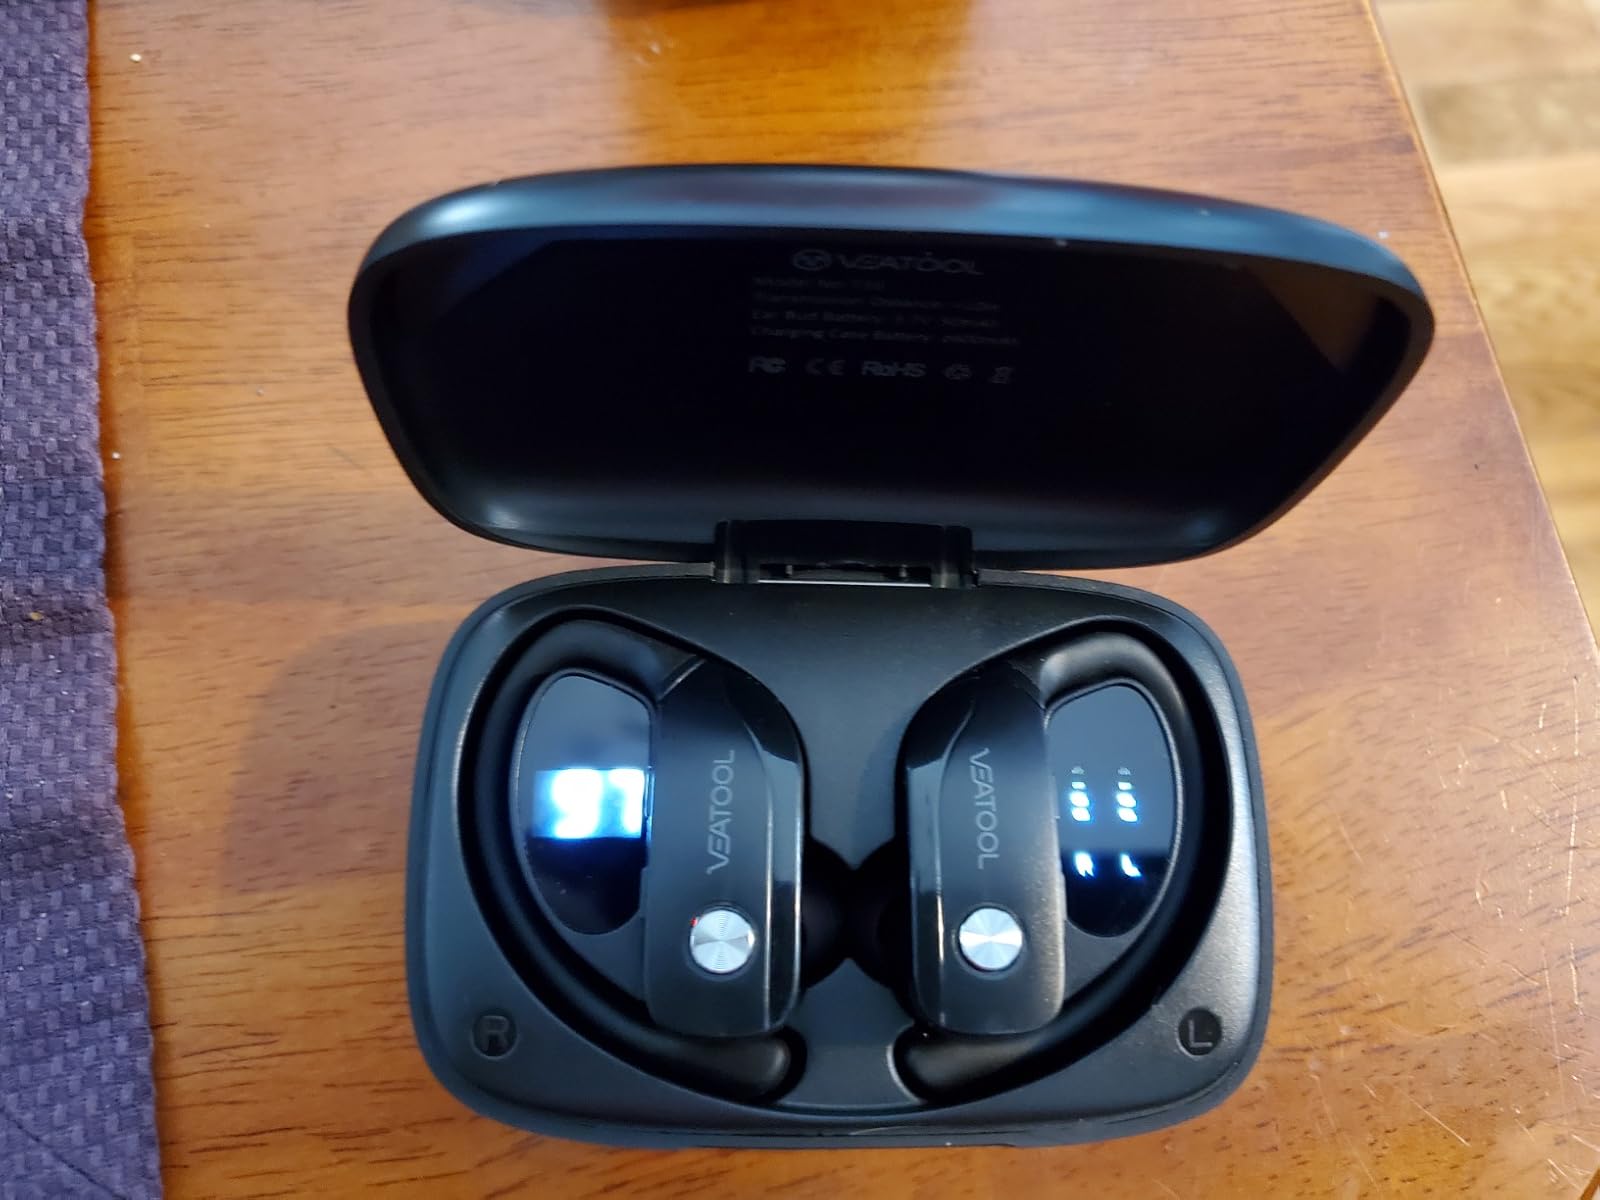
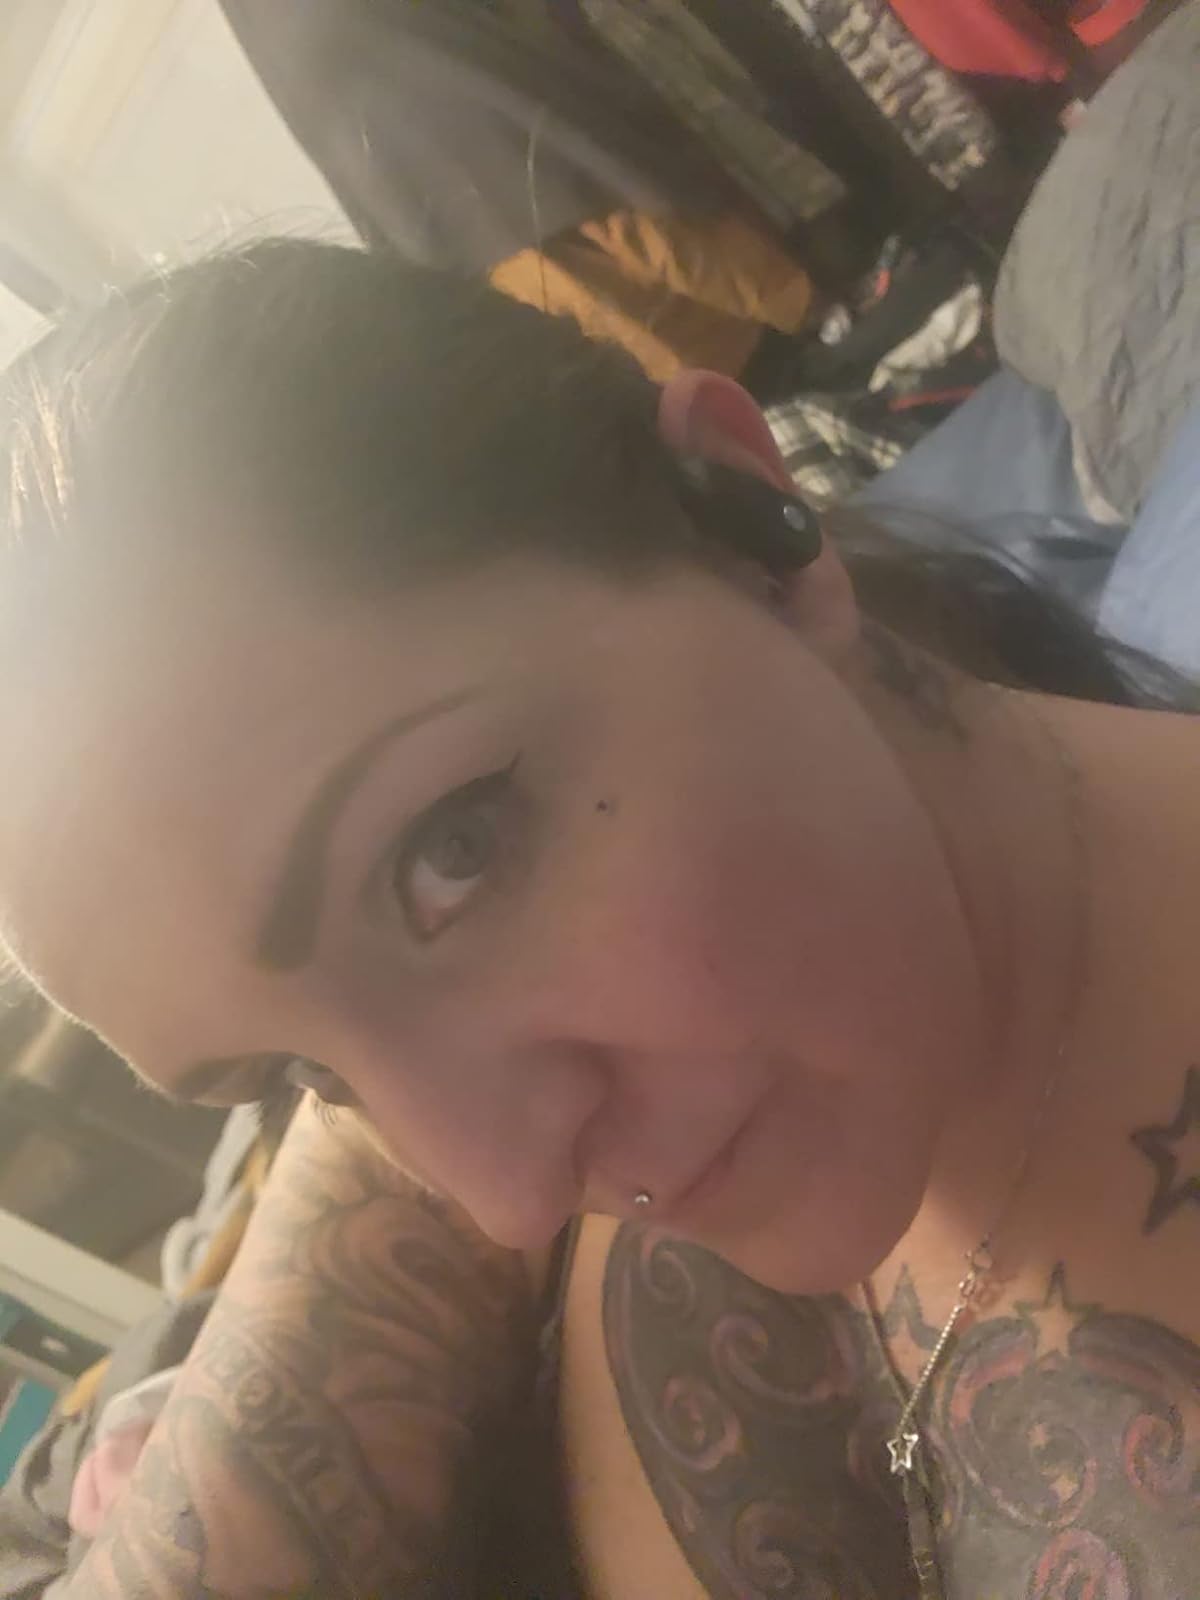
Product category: earbuds
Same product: no